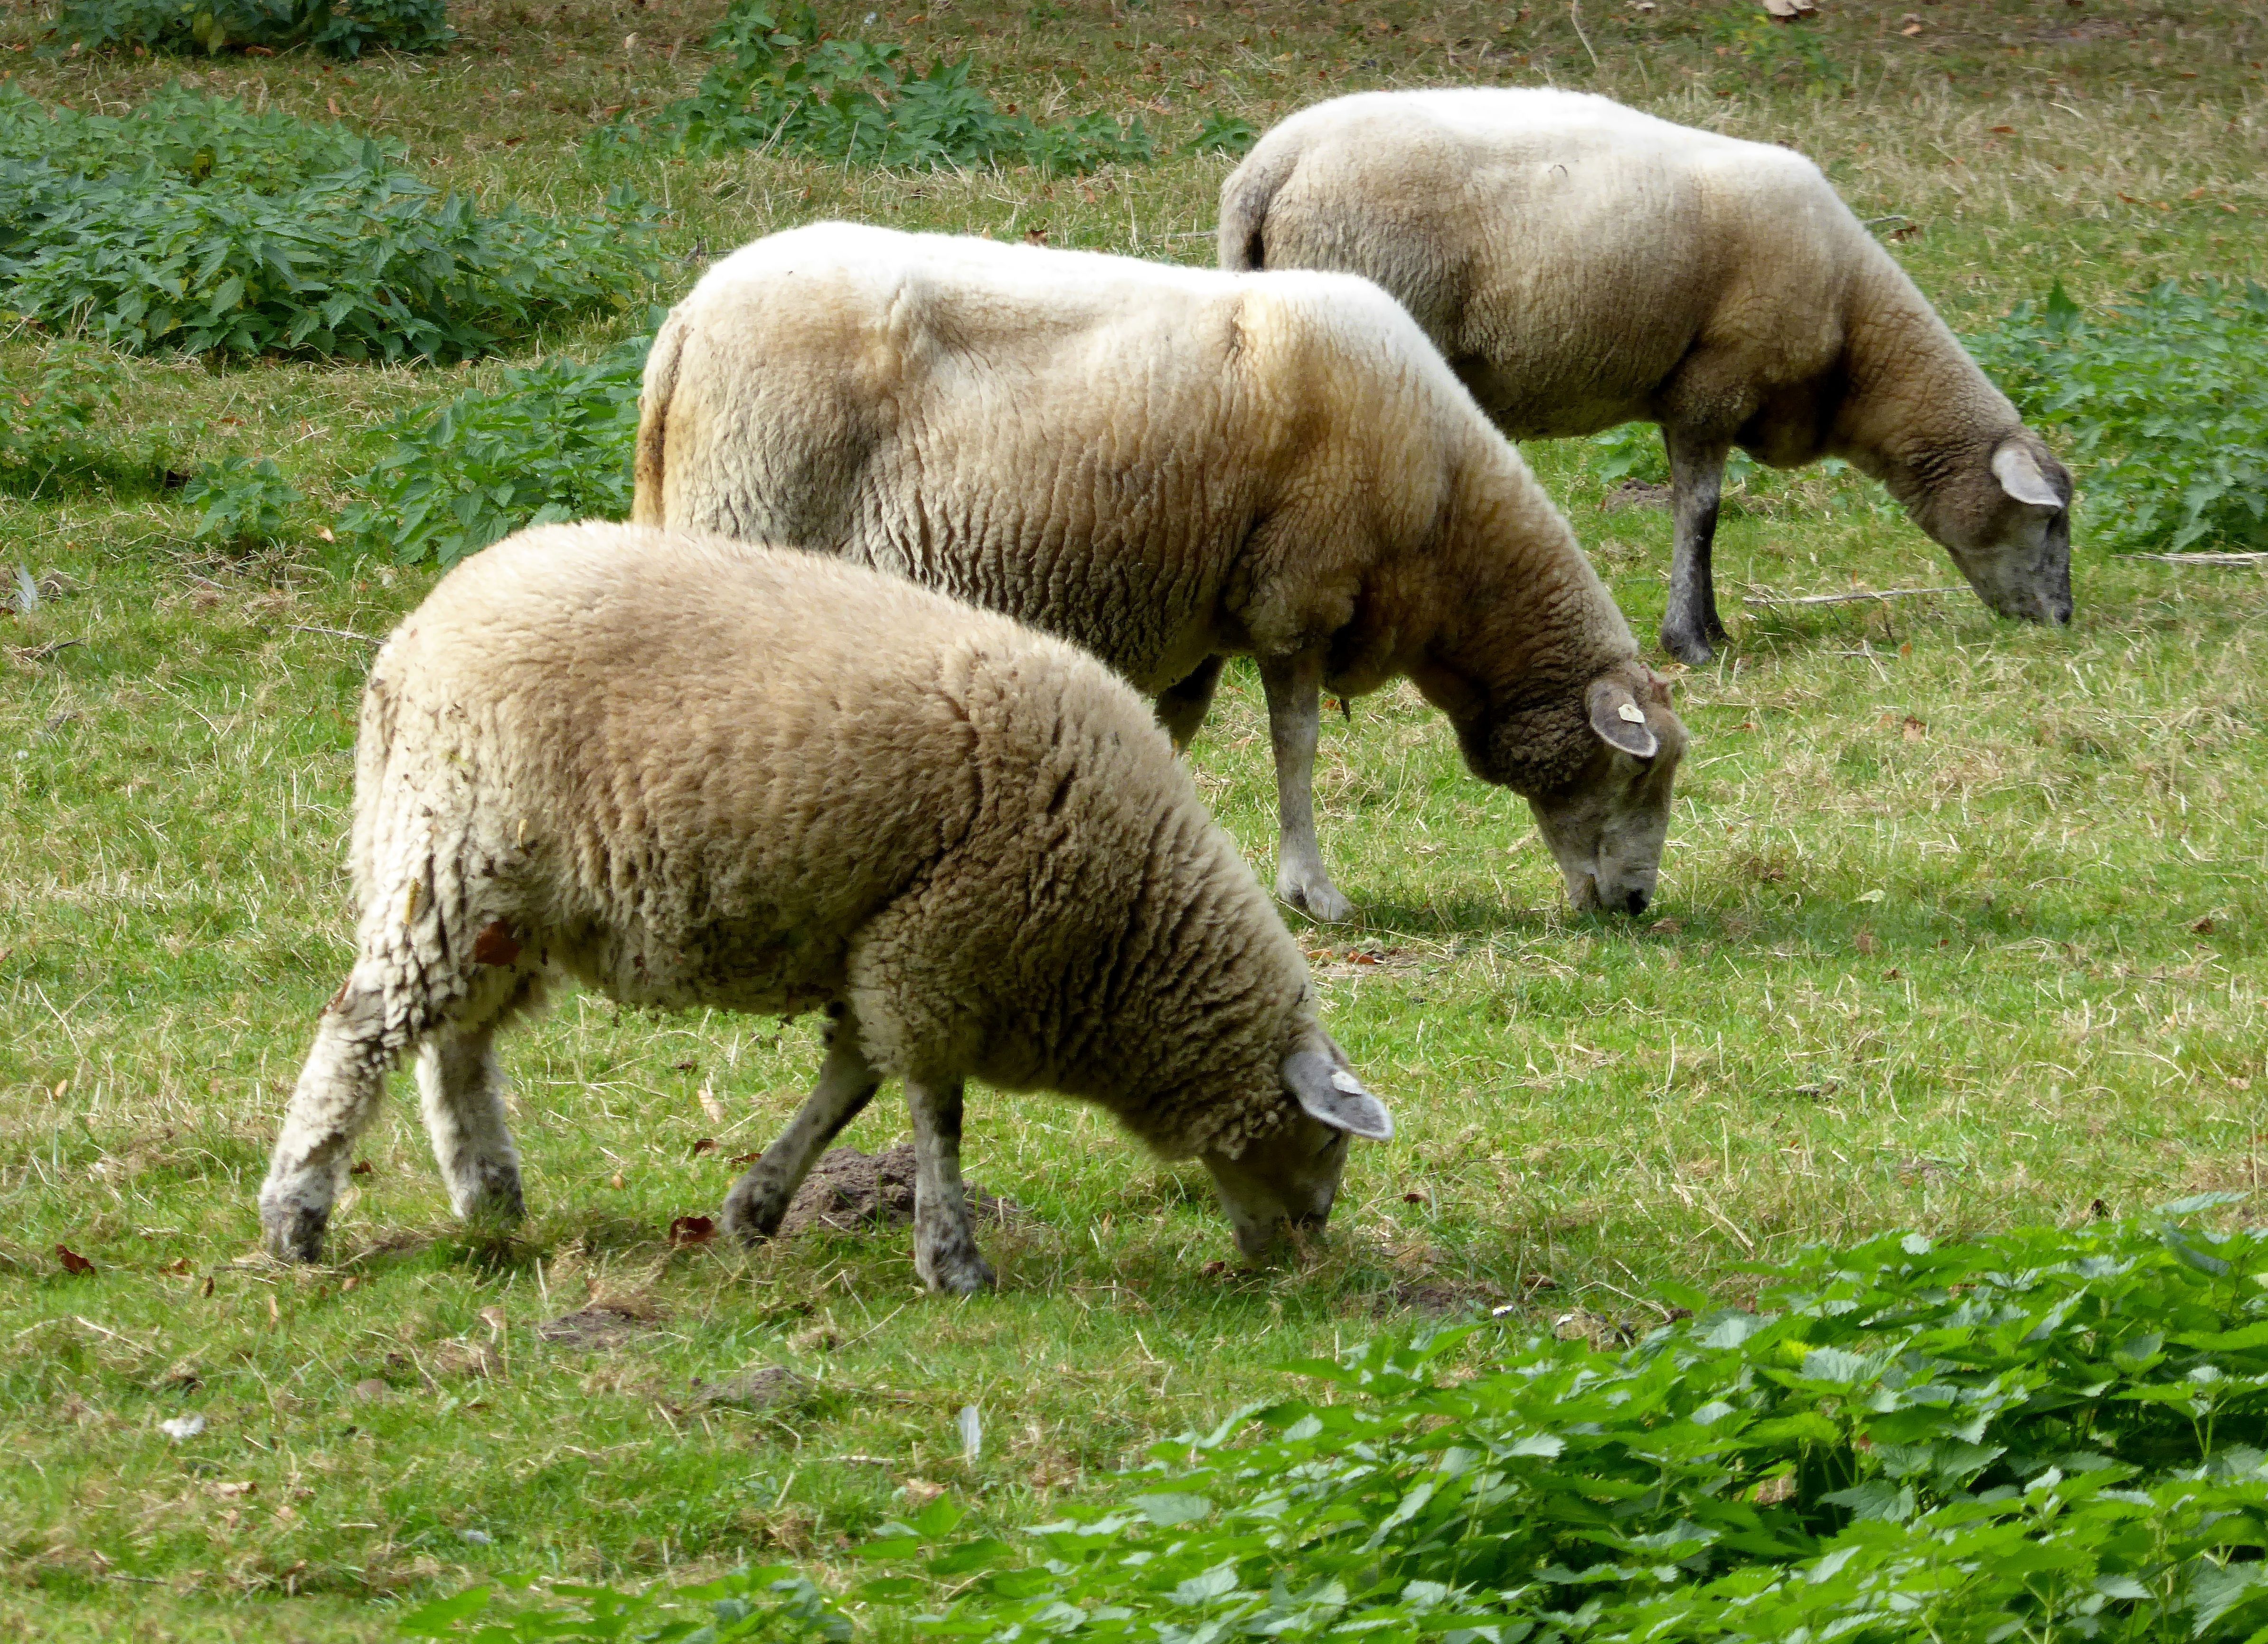
grass, field, farm, meadow, wildlife, herd, pasture, grazing, livestock, sheep, mammal, agriculture, wool, fauna, graze, grassland, vertebrate, sheeps, bison, cattle like mammal, cow goat family